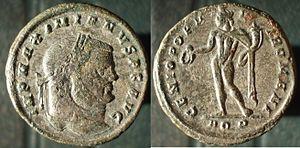
nummus, Maximien Hercule, Aquilée, Genio Populi Romani, Tétrarchie
La monnaie romaine est de toutes les monnaies antiques celle qui a connu la plus longue et la plus grande expansion géographique, jusqu'à devenir durant plusieurs siècles la monnaie commune du monde occidental et méditerranéen. Après des débuts frustes basés sur le bronze au poids et l'usage du monnayage grec, elle s'est constituée à la fin du IIIᵉ siècle av. J.-C. selon un système monétaire fondé sur le bimétallisme argent et bronze. Au début du Haut-Empire sous Auguste s'ajoute la monnaie d'or, créant un système à trois métaux qui reste stable pendant près de deux siècles et demi. La crise militaire et économique du IIIᵉ siècle et la spirale inflationniste qui l'accompagne voient l'effondrement des monnaies d'argent et de bronze. Au IVᵉ siècle, la réforme de Dioclétien qui tente de revaloriser les monnaies d'argent et de bronze ne parvient pas à contenir l'inflation, tandis que celle de Constantin Iᵉʳ parvient à créer un système monétaire dominé par le solidus stabilisé à 4,5 grammes d'or fin et sans parité fixe avec les autres monnaies qui se dévaluent. Le solidus connait ensuite une exceptionnelle stabilité dans l'empire d'Orient jusqu'au XIᵉ siècle.